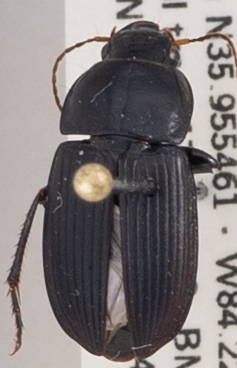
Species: Anisodactylus furvus
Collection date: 2019-04-17
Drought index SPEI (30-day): -0.276
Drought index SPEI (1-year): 2.09
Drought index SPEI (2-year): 2.09